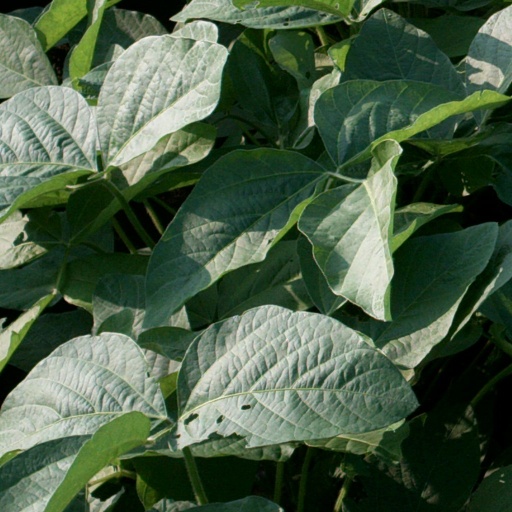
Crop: soybean